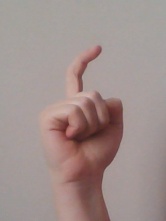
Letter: ra